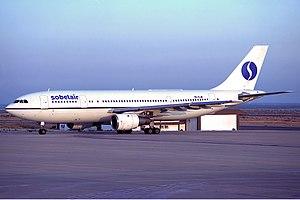
La Sobelair, était une compagnie aérienne charter belge, filiale de la Sabena. Elle fit faillite en janvier 2004.